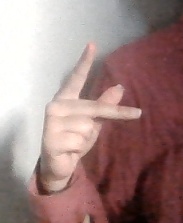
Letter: dha